Keʻanae, Hawaii

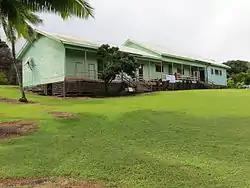
Keanae School

Hawaii Department of Education (HIDOE) operates area public schools, with students attending Hana High and Elementary School in Hana.